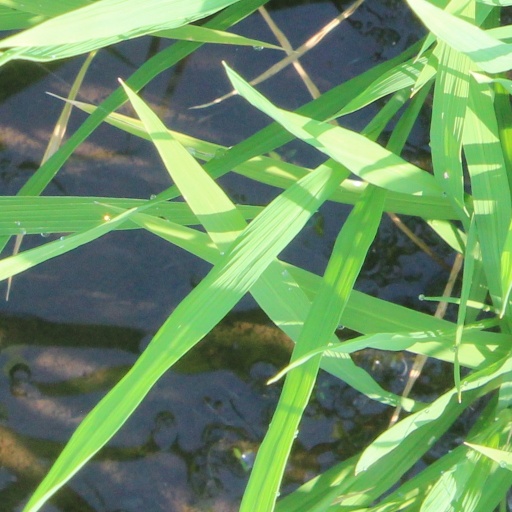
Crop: rice